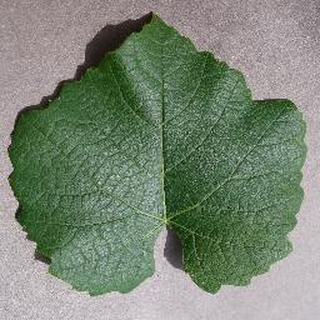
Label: healthy_grape